Hokkien fried rice

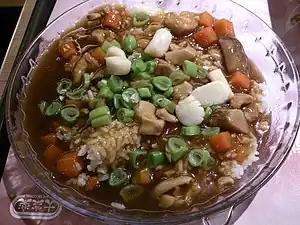
Hokkien fried rice in Hong Kong fast-food restaurant

Hokkien fried rice (also known as Fujian fried rice) is a popular Cantonese-style wok fried rice dish in many Chinese restaurants in Hong Kong. This dish did not originate in Fujian. It consists of a saucy stir-fried topping poured over ordinary egg fried rice. The topping can include mushrooms, meat, vegetables, and other ingredients. These ingredients are stir-fried, mixed with water and starch, then seasoned with broth, soy sauce, and oyster sauce.